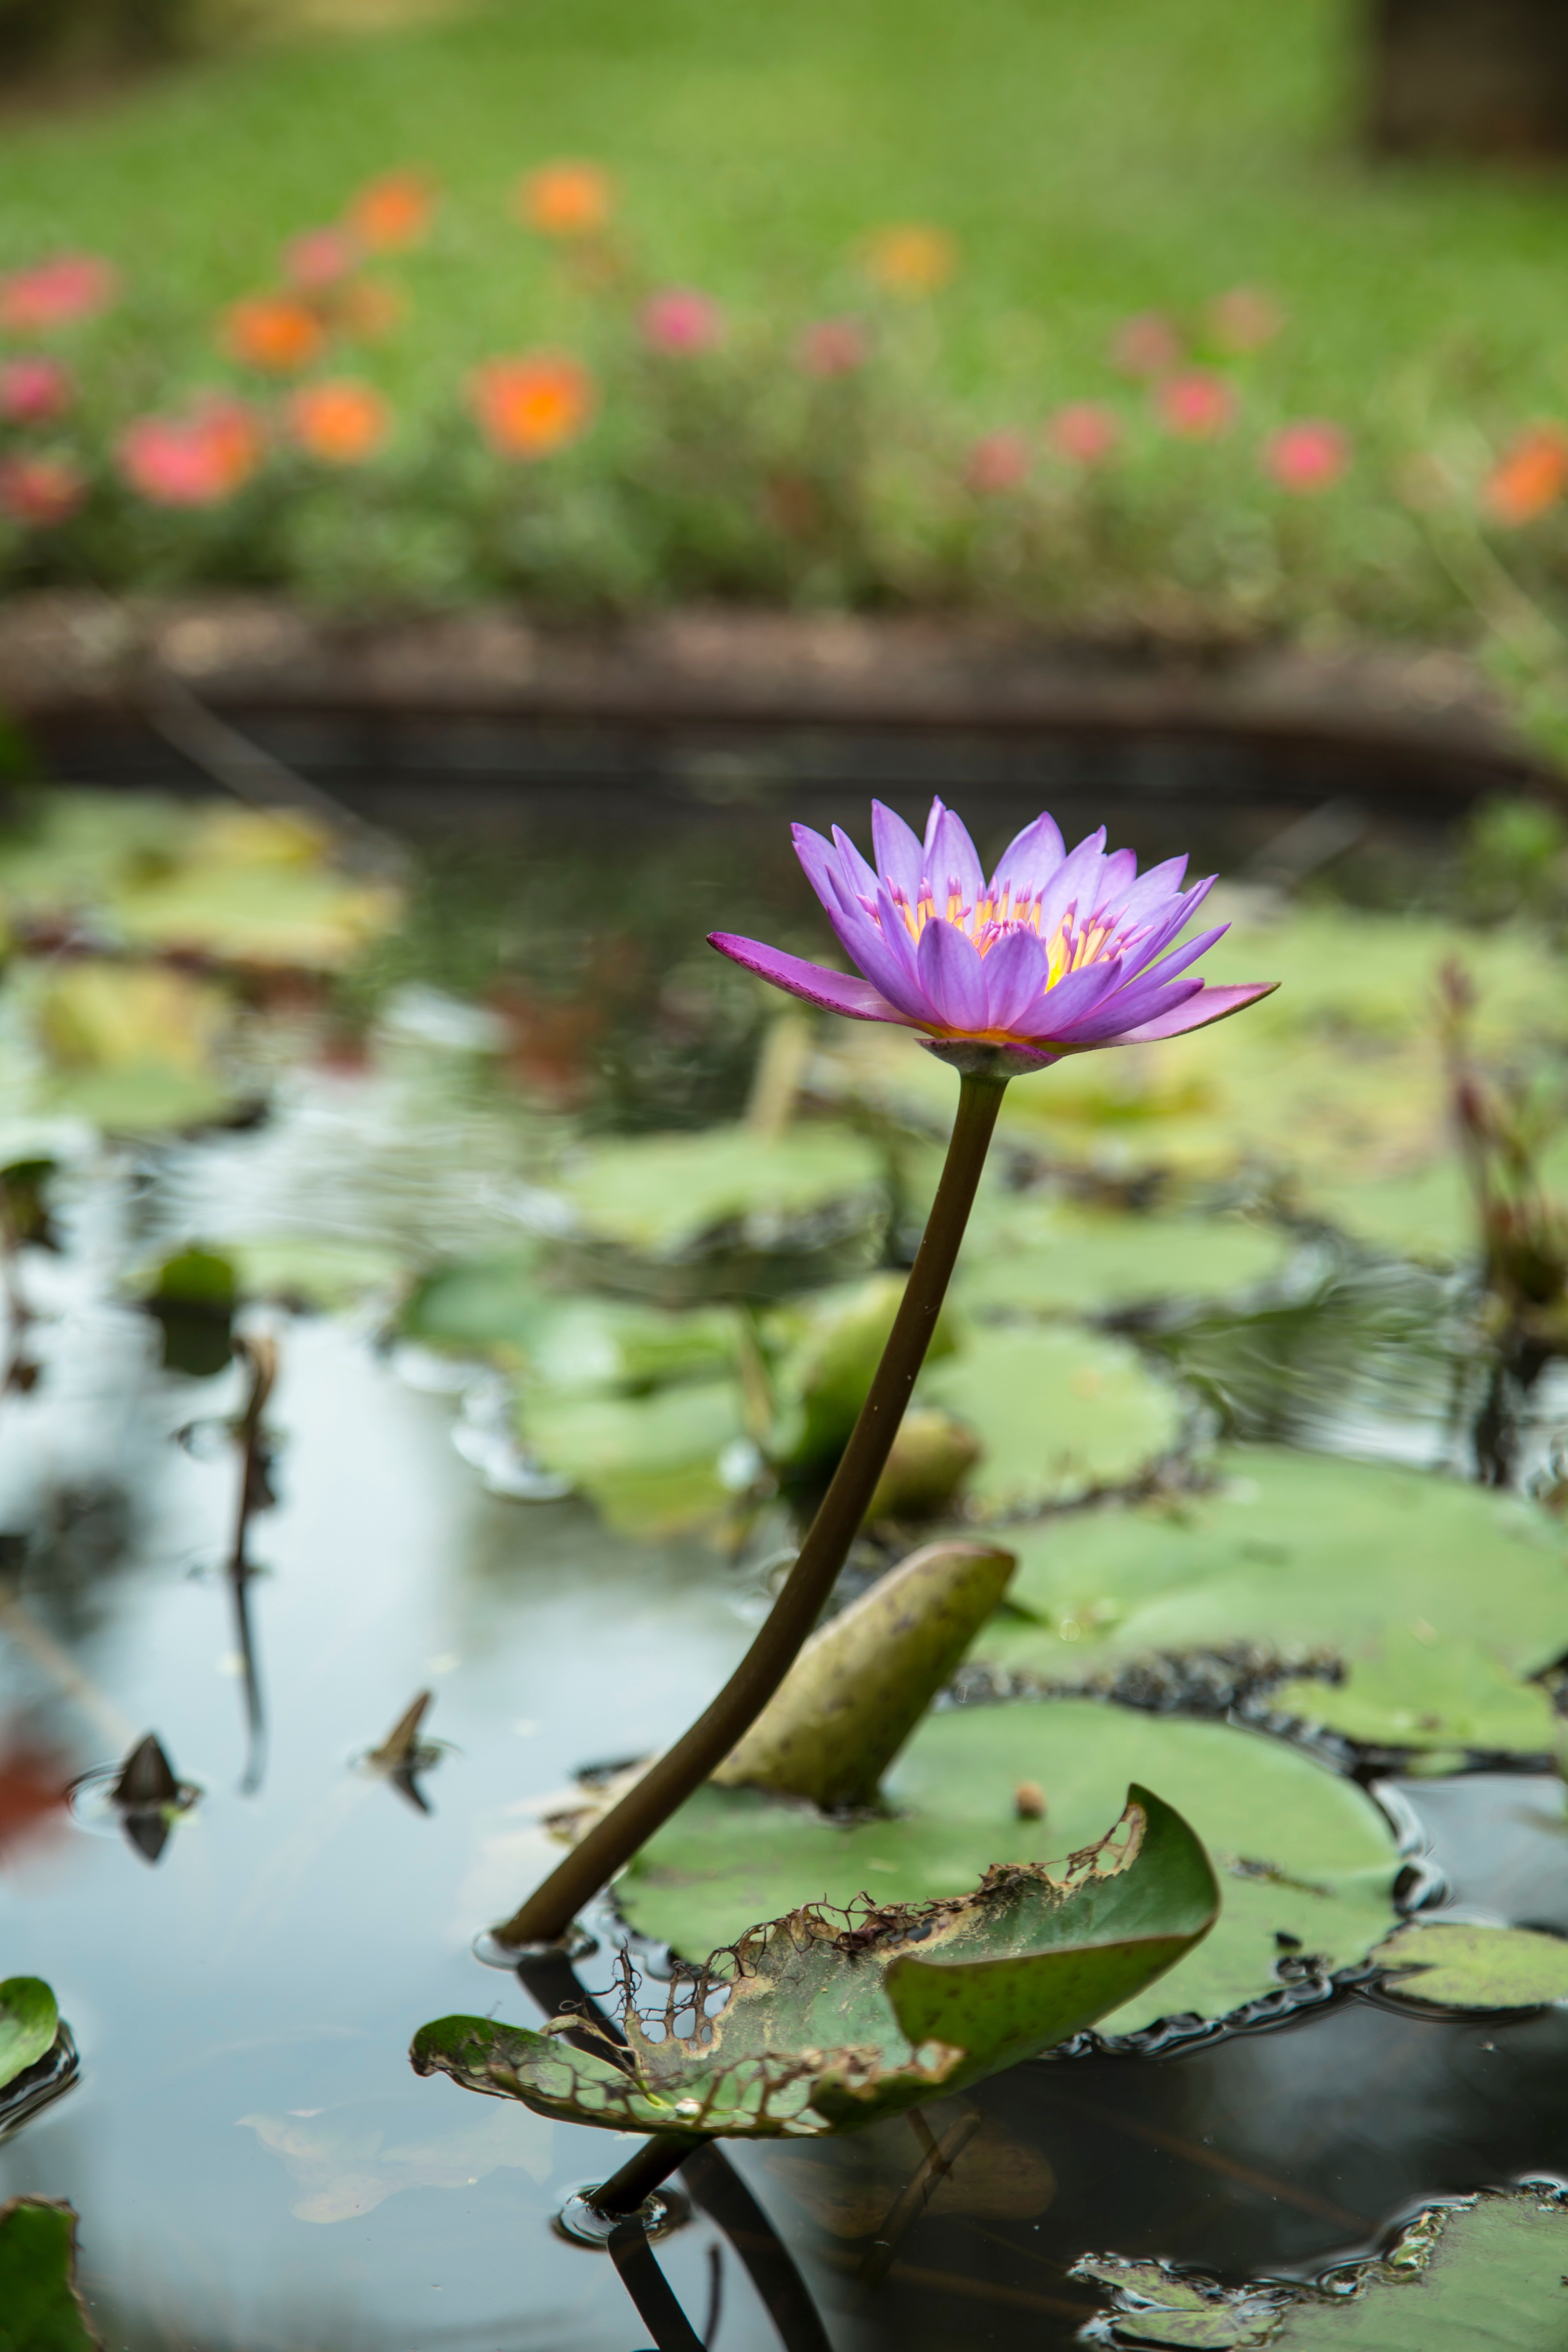
nature, grass, blossom, plant, leaf, flower, petal, pond, green, autumn, botany, garden, flora, fauna, wildflower, macro photography, flowering plant, land plant